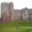
Label: castle